2017–18 Bengaluru FC season

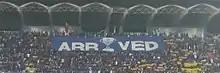
West Block Blues celebrating Bengaluru FC's participation in Indian Super League.

Bengaluru made their ISL debut against Mumbai City on 19 November 2017 at the Sree Kanteerava Stadium in Bengaluru. Roca handed starts to new foreign signings, Edu García and Miku. Despite wonderful link up play between the forward duo of Chhetri and Miku, the hosts lacked finishing in the final third in the first half. There was hardly any opportunities created by Mumbai themselves as they chose to sit deep and Bengaluru dominated the game. In the second half, Bengaluru scored their first goal in ISL, courtesy a short corner routine, when Edu Garcia drilled one past former BFC man Amrinder Singh at the near post at the 67th minute. A defensive mix up in added time meant that Chhetri could get his name on the scoresheet and sealed a 2–0 victory for the blues. Bengaluru continued the form against Delhi Dynamos, whom they defeated 4–1 with Erik Paartalu scoring a brace and Miku scoring his first goal for the club. However, they conceded a penalty late in the second half when John Johnson was adjudged to have a handball inside the penalty area. Bengaluru played their first away game of the season against FC Goa on 30 November 2017. In the action packed first half, Gurpreet Singh Sandhu was sent off and Bengaluru conceded three goals. With the team down to 10-men, Bengaluru managed to equalize score with Miku's brace at 3–3, but once Goa took the lead with Coro's hat-trick in 63rd minute, Bengaluru could not find an equalizer and tasted the first defeat of the season.